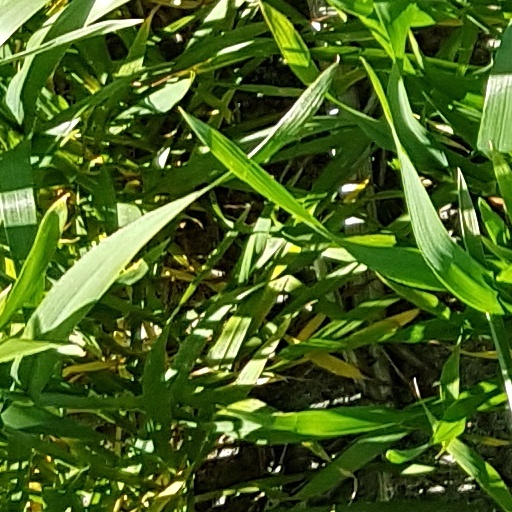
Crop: wheat